Alberto Gianni

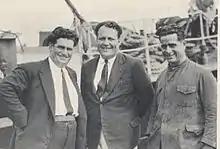
Aristide Franceschi, Alberto Gianni, Alberto Bargellini

After locating the SS "Egypt", due to bad weather and the inability to carry out its recovery, while waiting for suitable weather conditions, the SO.RI.MA. company got the job to carry out some recovery operations near the island of Belle Île, south of Brest, sending the ship "Artiglio" with Gianni as head of operations. Gianni died on 7 December 1930 during the dismantling of the SS "Florence H.", sunk full of explosives and ammunition. The "Artiglio" was swept away, destroyed and sunk by the explosion. Two other famous divers, Alberto Bargellini and Aristide Franceschi, and nine other crew members perished with Gianni. The tragedy occurred at a time of great euphoria given the real possibility of recovering the valuable sunken treasure of the "Egypt".